Avro 504

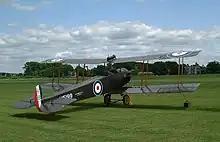
Avro 504K from the Shuttleworth Collection

First flown from Brooklands by Fred "Freddie" Raynham on 18 September 1913, powered by an Gnome Lambda seven-cylinder rotary engine, the Avro 504 was a development of the earlier Avro 500, designed for training and private flying. It was a two-bay all-wooden biplane with a square-section fuselage.